Hessian Ministry of Higher Education, Research and the Arts

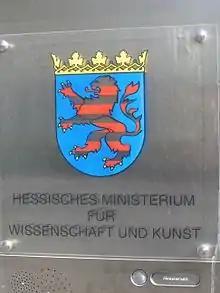

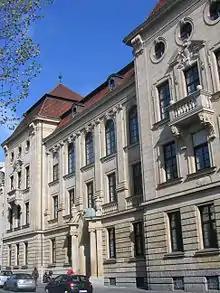
Hessisches Ministerium für Wissenschaft und Kunst in Wiesbaden

The Hessian Ministry of Science and Research, Arts and Culture, abbreviated HMWK, is a university and culture ministry in Hesse, Germany. Since 2024, the minister is Timon Gremmels.